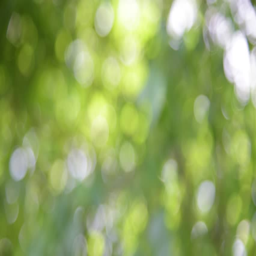
sunlight shining through the leaves of trees , natural blurred background , nature abstract background